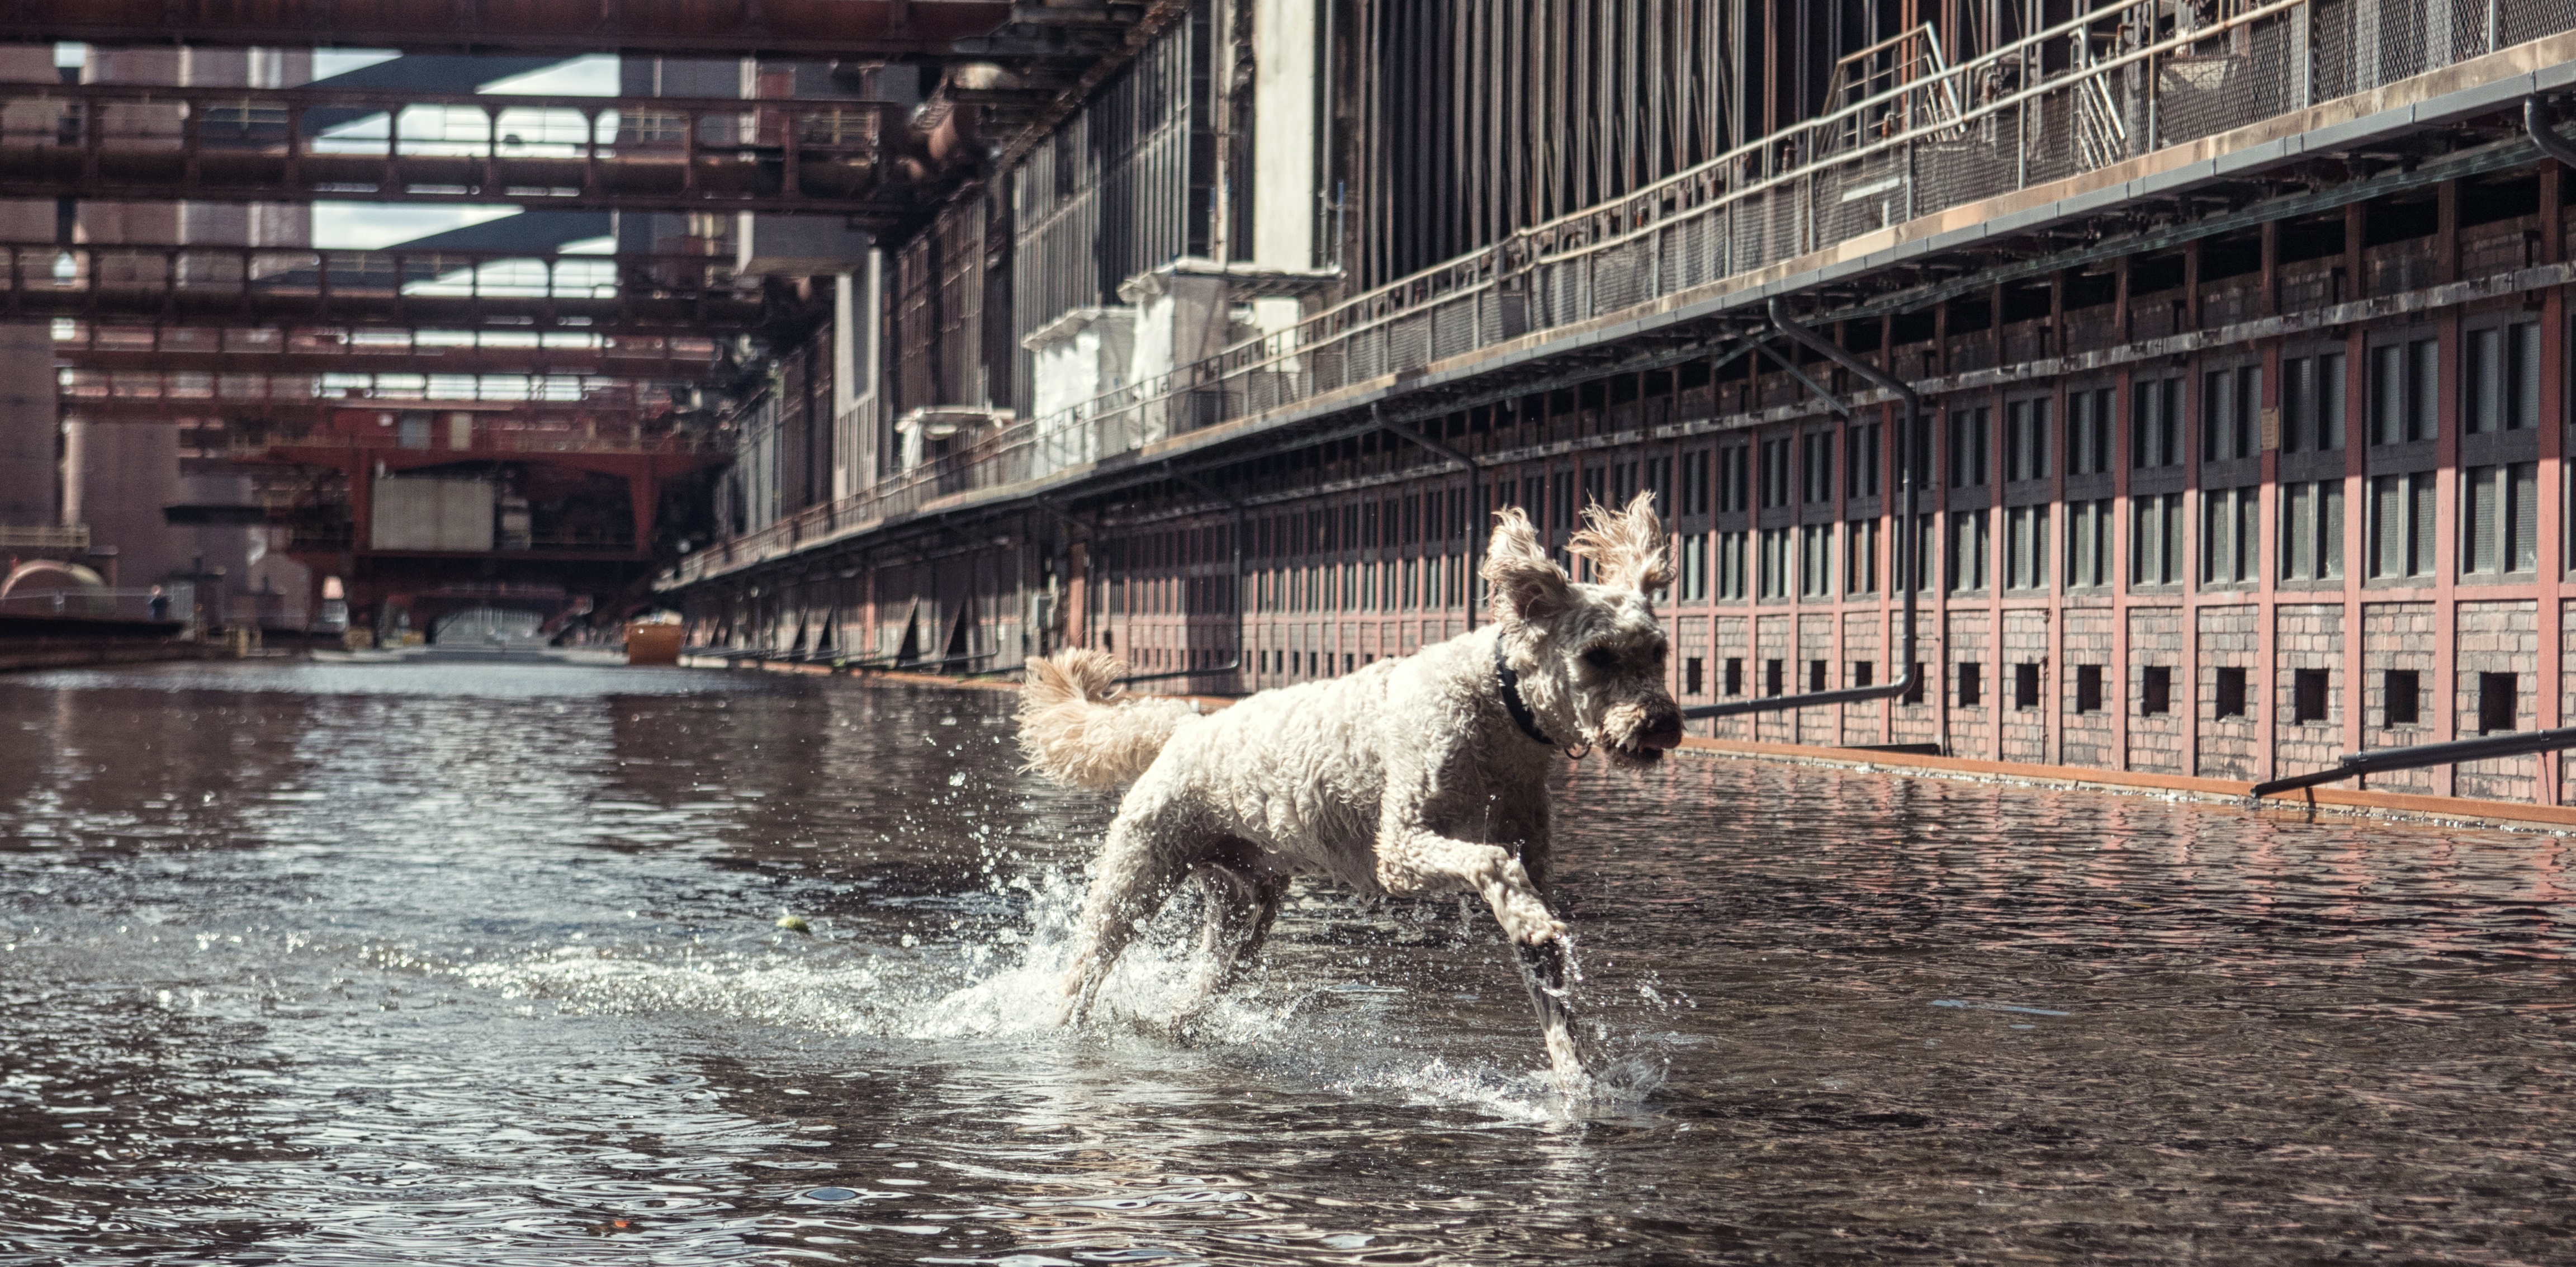
horse, horse like mammal